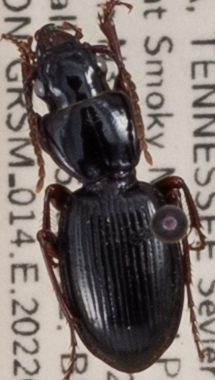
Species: Cyclotrachelus freitagi
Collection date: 2022-07-05
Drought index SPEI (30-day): -0.938
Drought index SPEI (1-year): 0.536
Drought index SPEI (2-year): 0.866